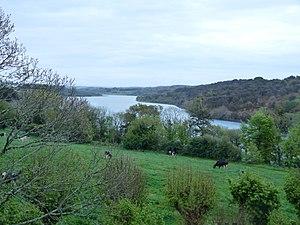
Le Goyen vu du Manoir de Suguensou (19e siècle) sur la commune d'Esquibien (Finistère), transformé en chambres d'hôtes